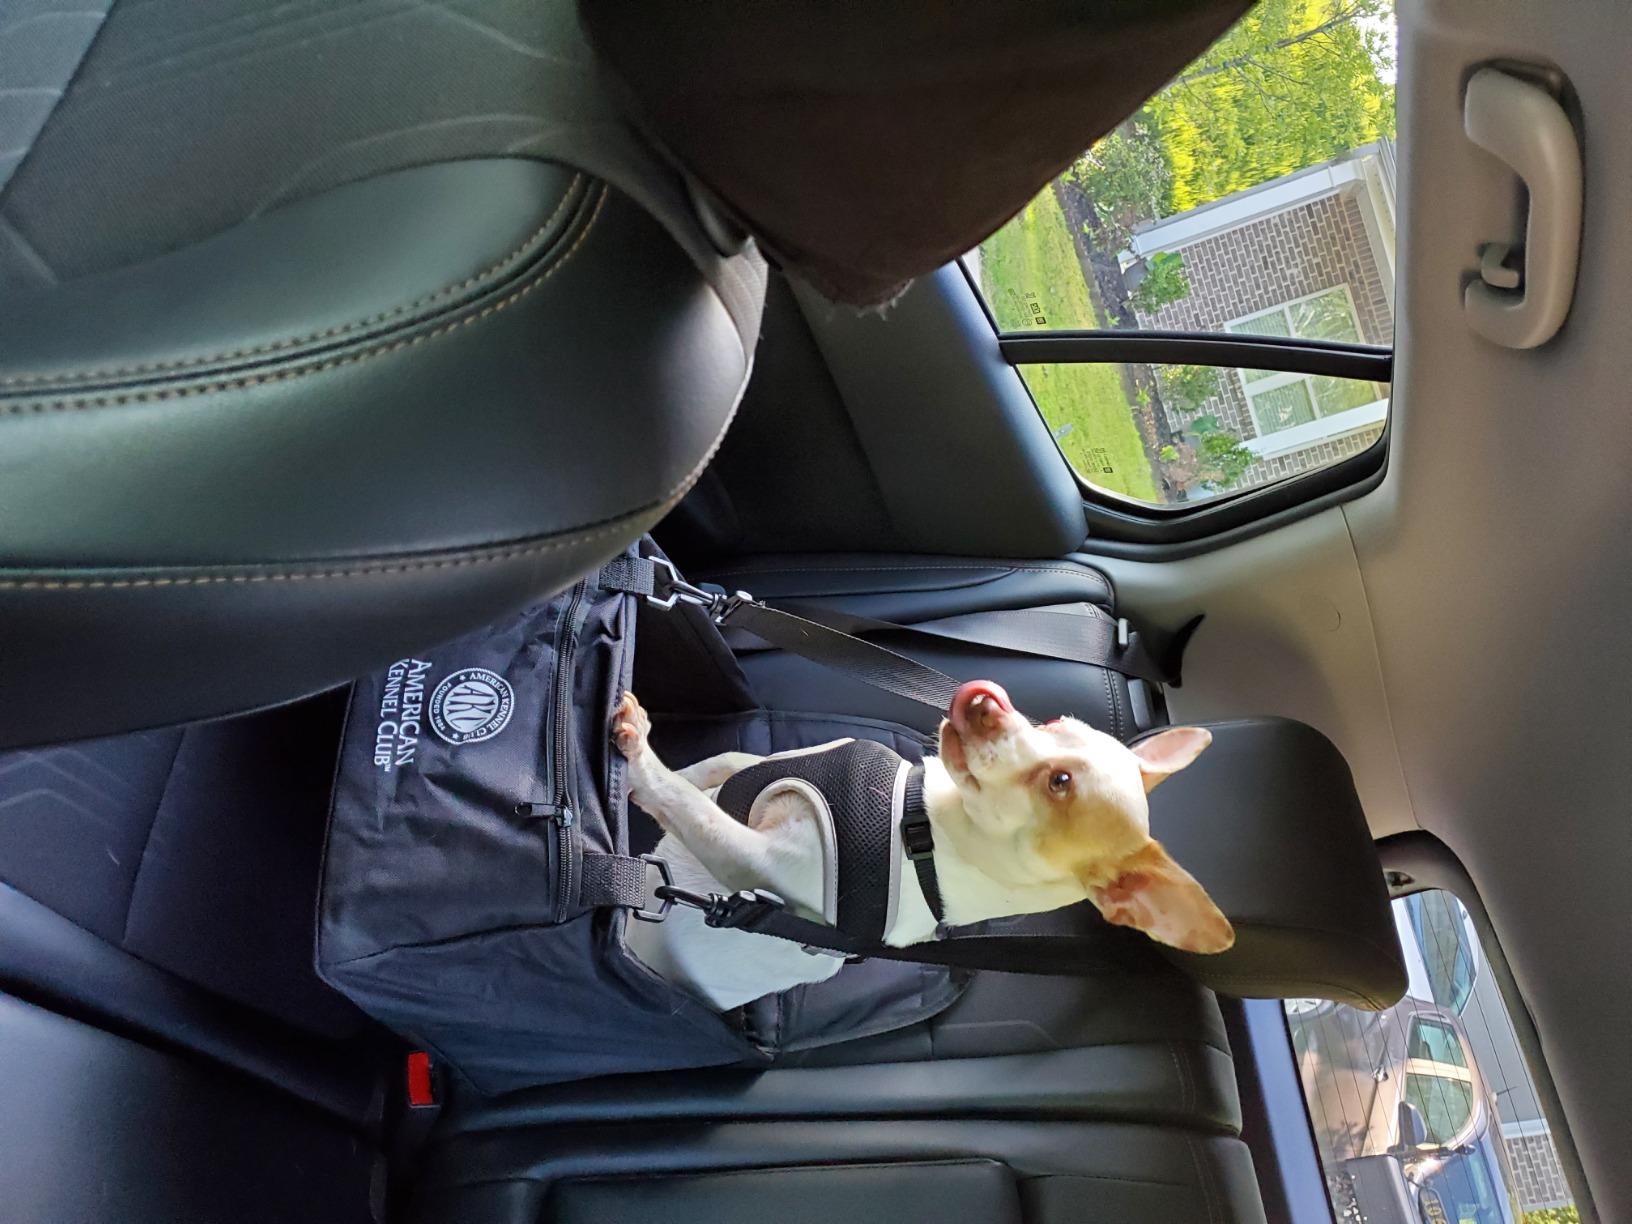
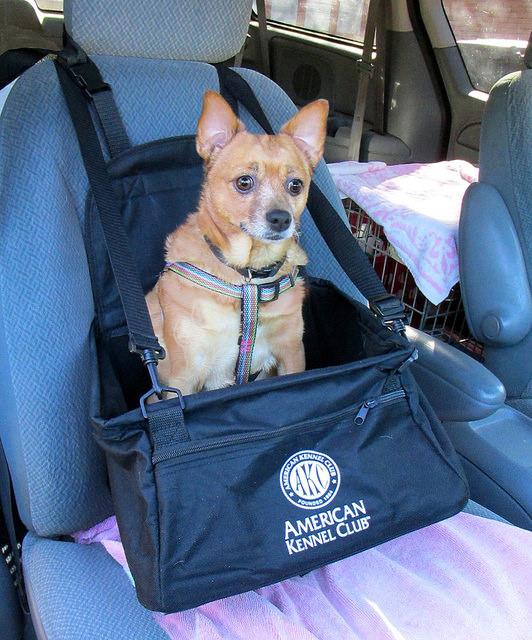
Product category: items_kennel
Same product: yes